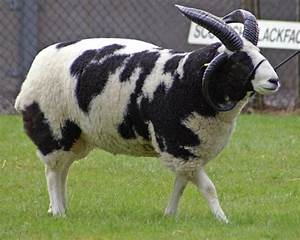
Label: pecora